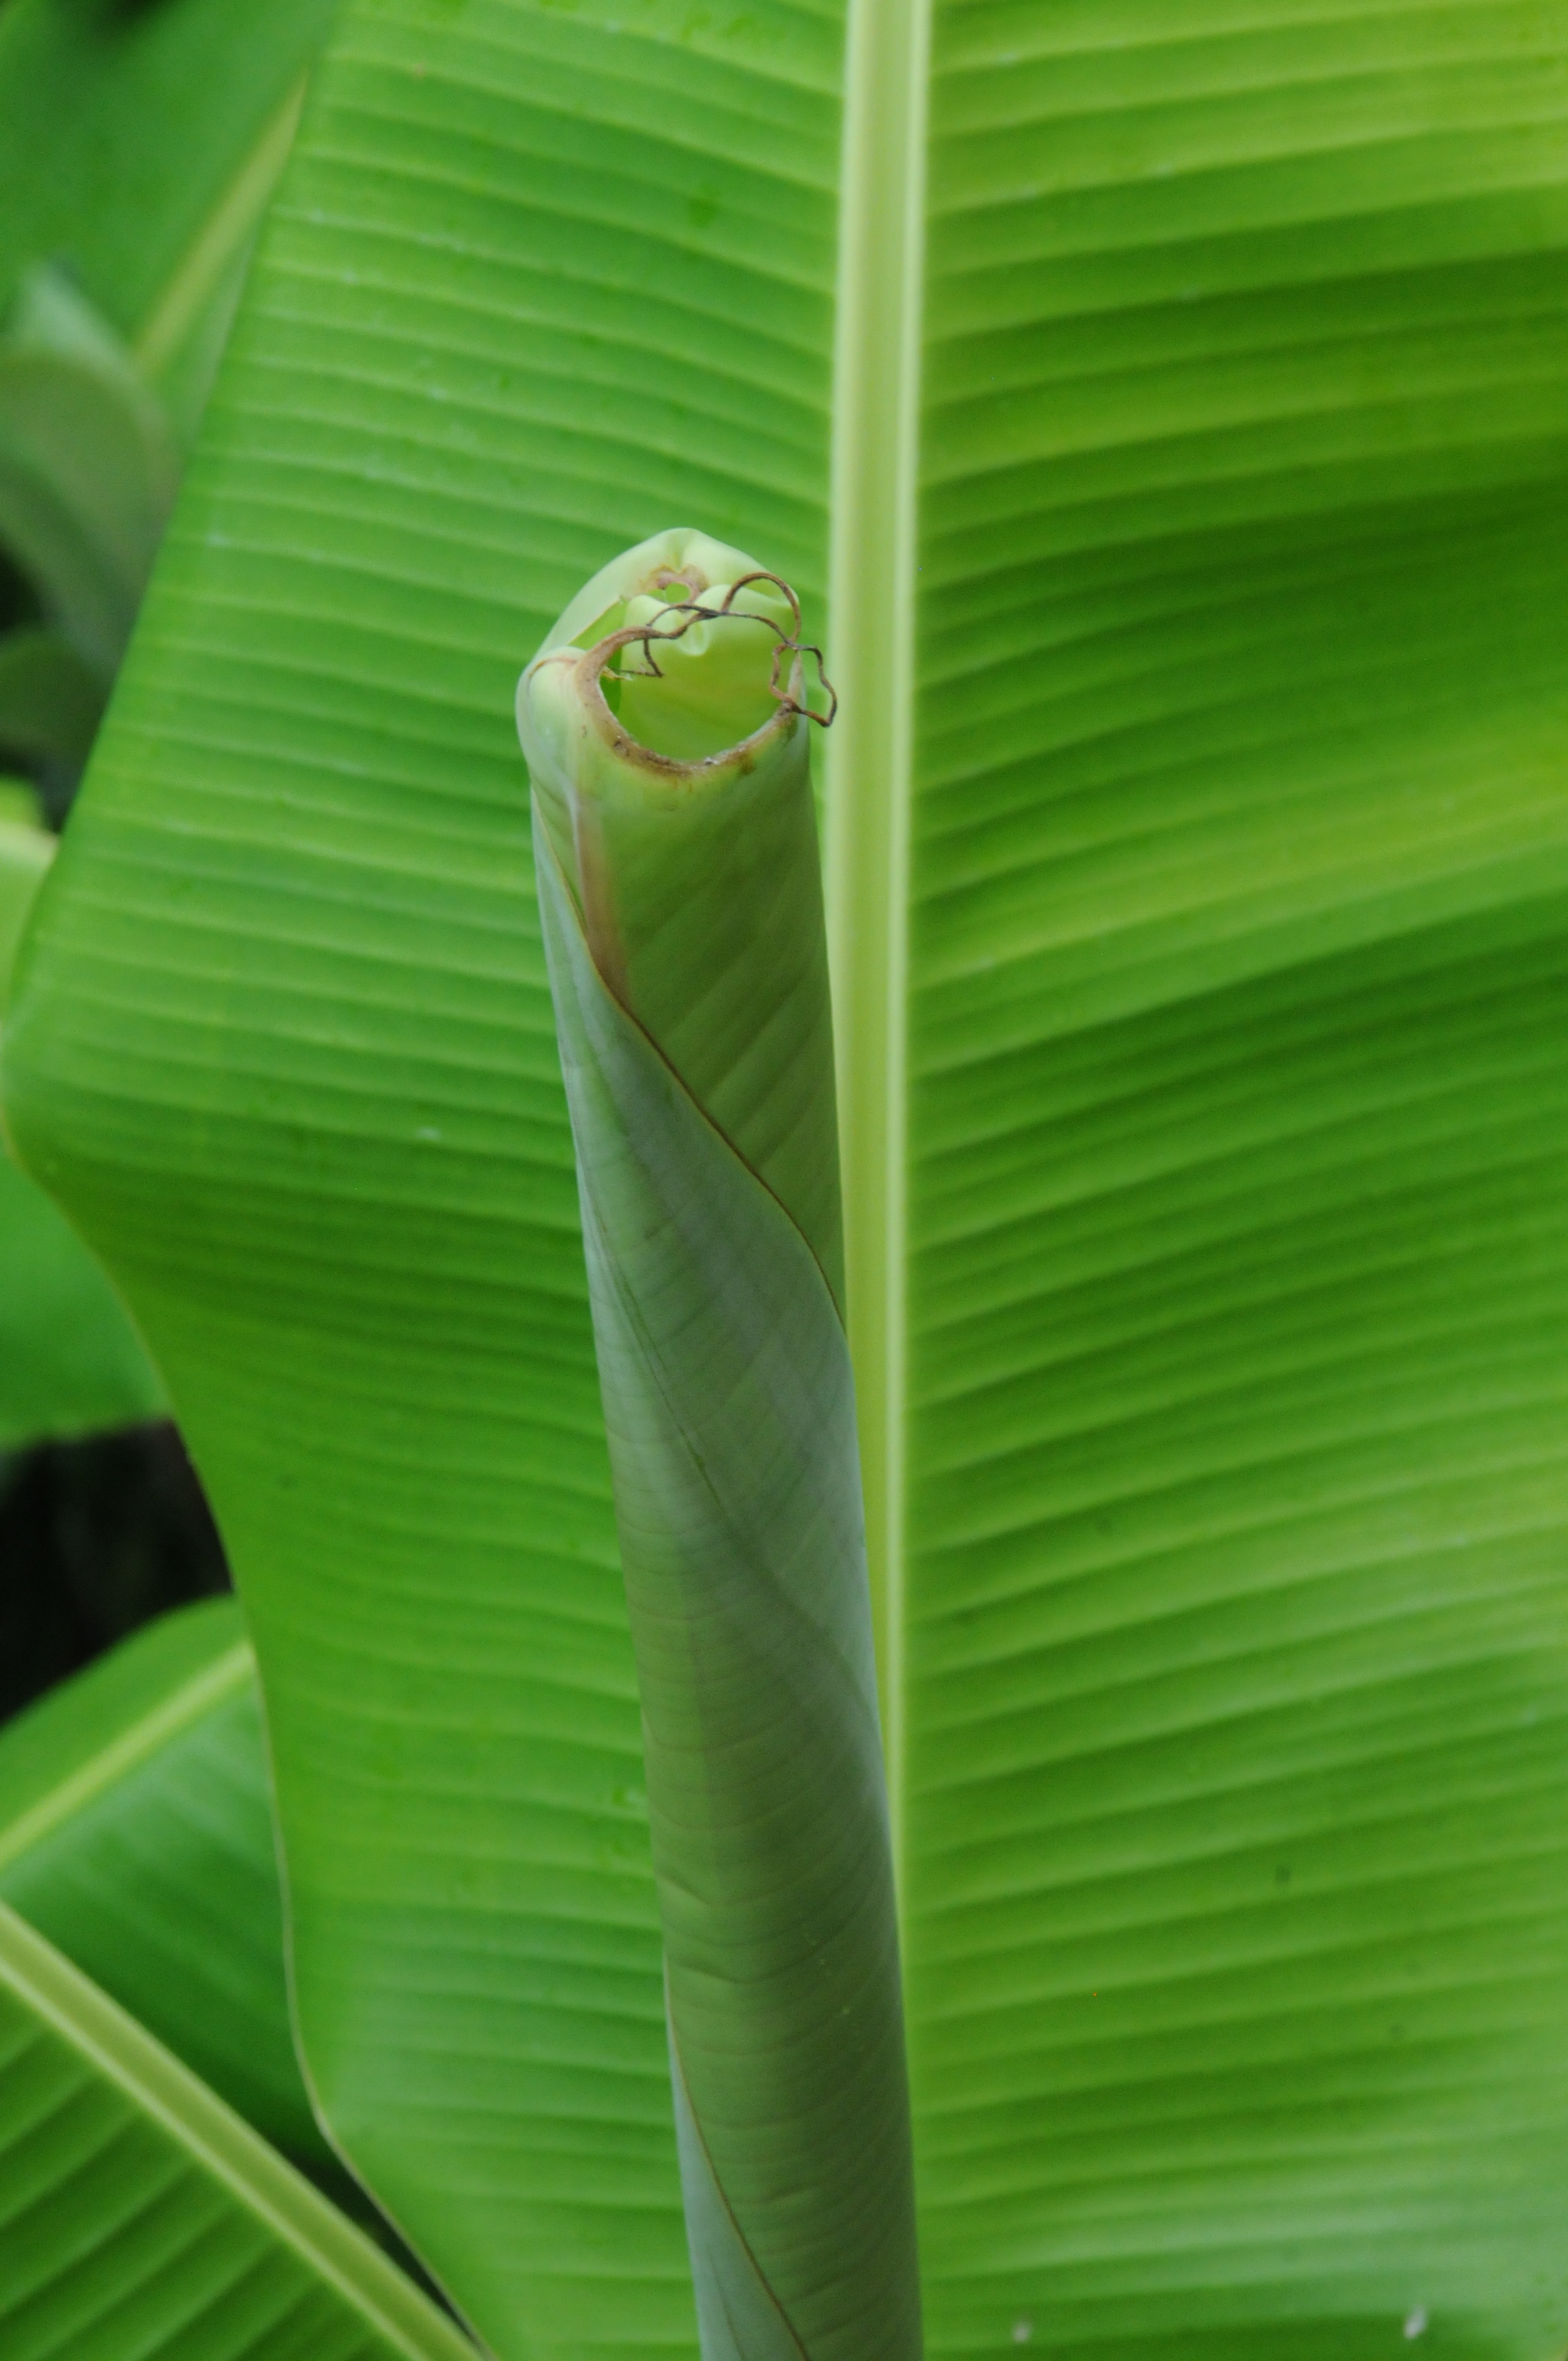
plant, leaf, round, flower, green, grow, botany, banana, fauna, banana leaf, macro photography, plant stem, uncurling